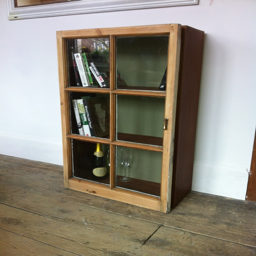
this old window made a nice door on for this cabinet .